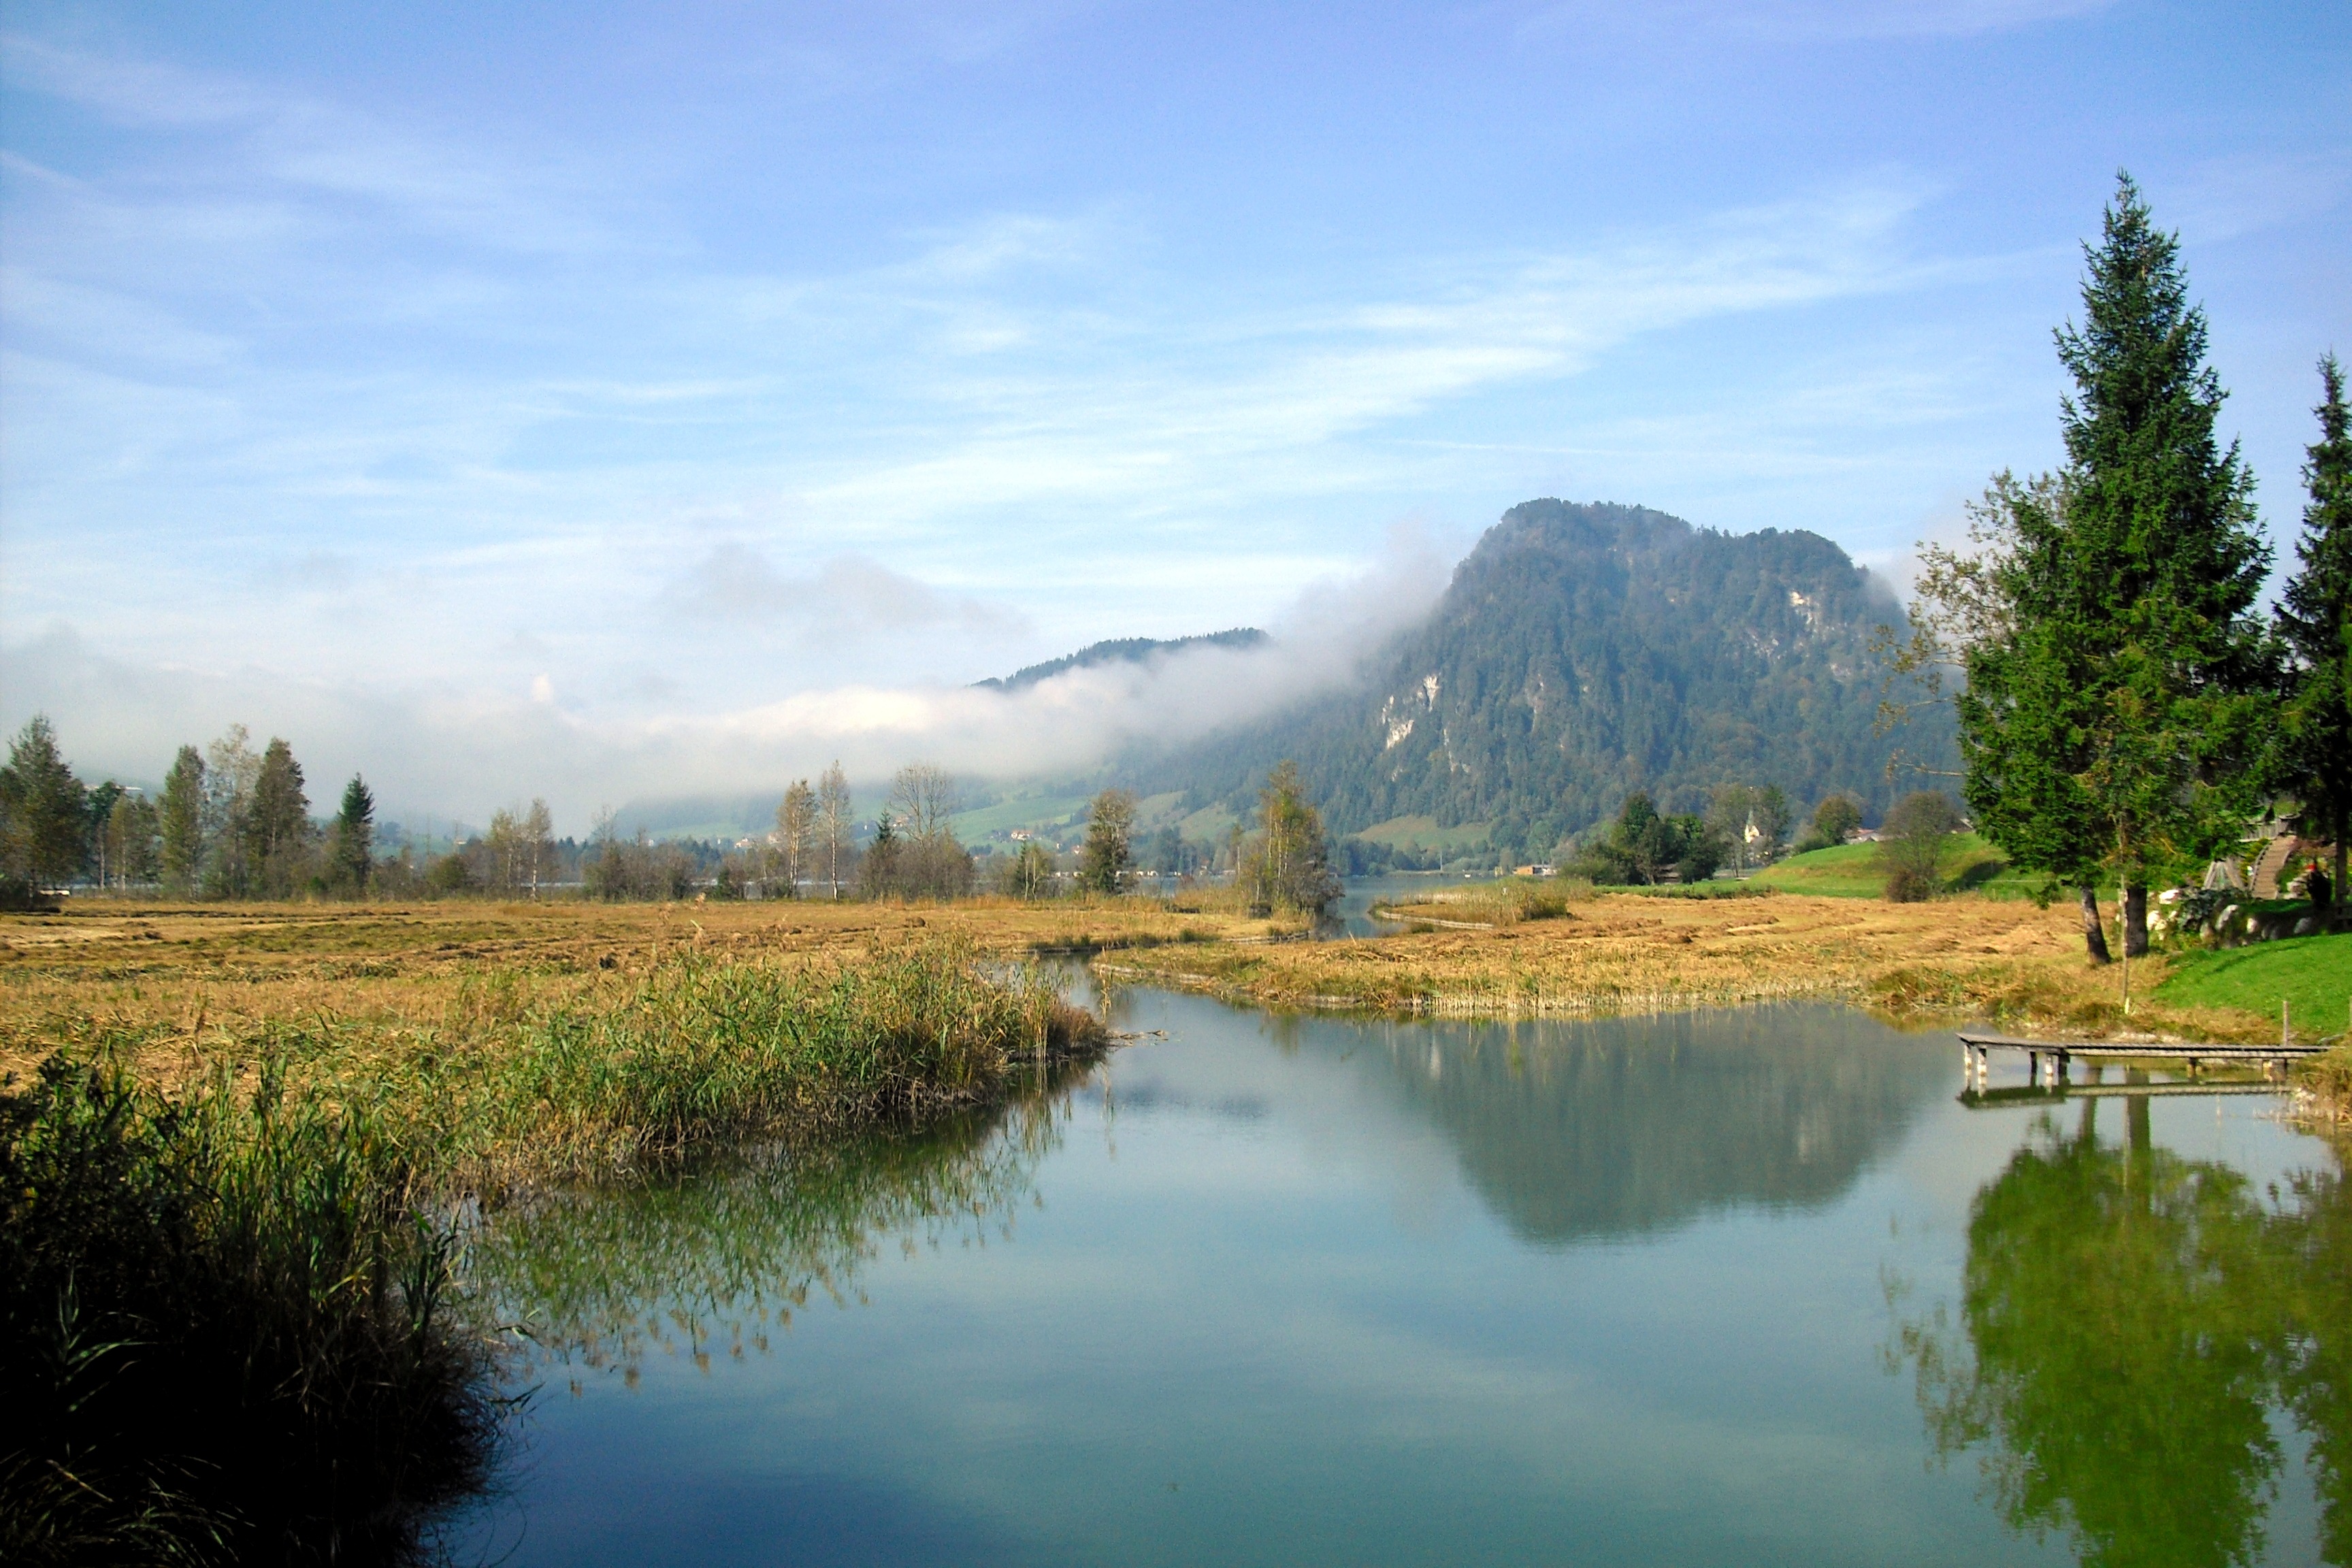
landscape, tree, marsh, wilderness, mountain, sky, fog, hiking, meadow, morning, lake, river, mountain range, walk, pond, reflection, hike, autumn, reservoir, austria, autumn mood, wetland, bog, plateau, habitat, loch, ecosystem, on the go, cloudiness, walchsee, autumn morning, natural environment, atmospheric phenomenon, on lake walchsee